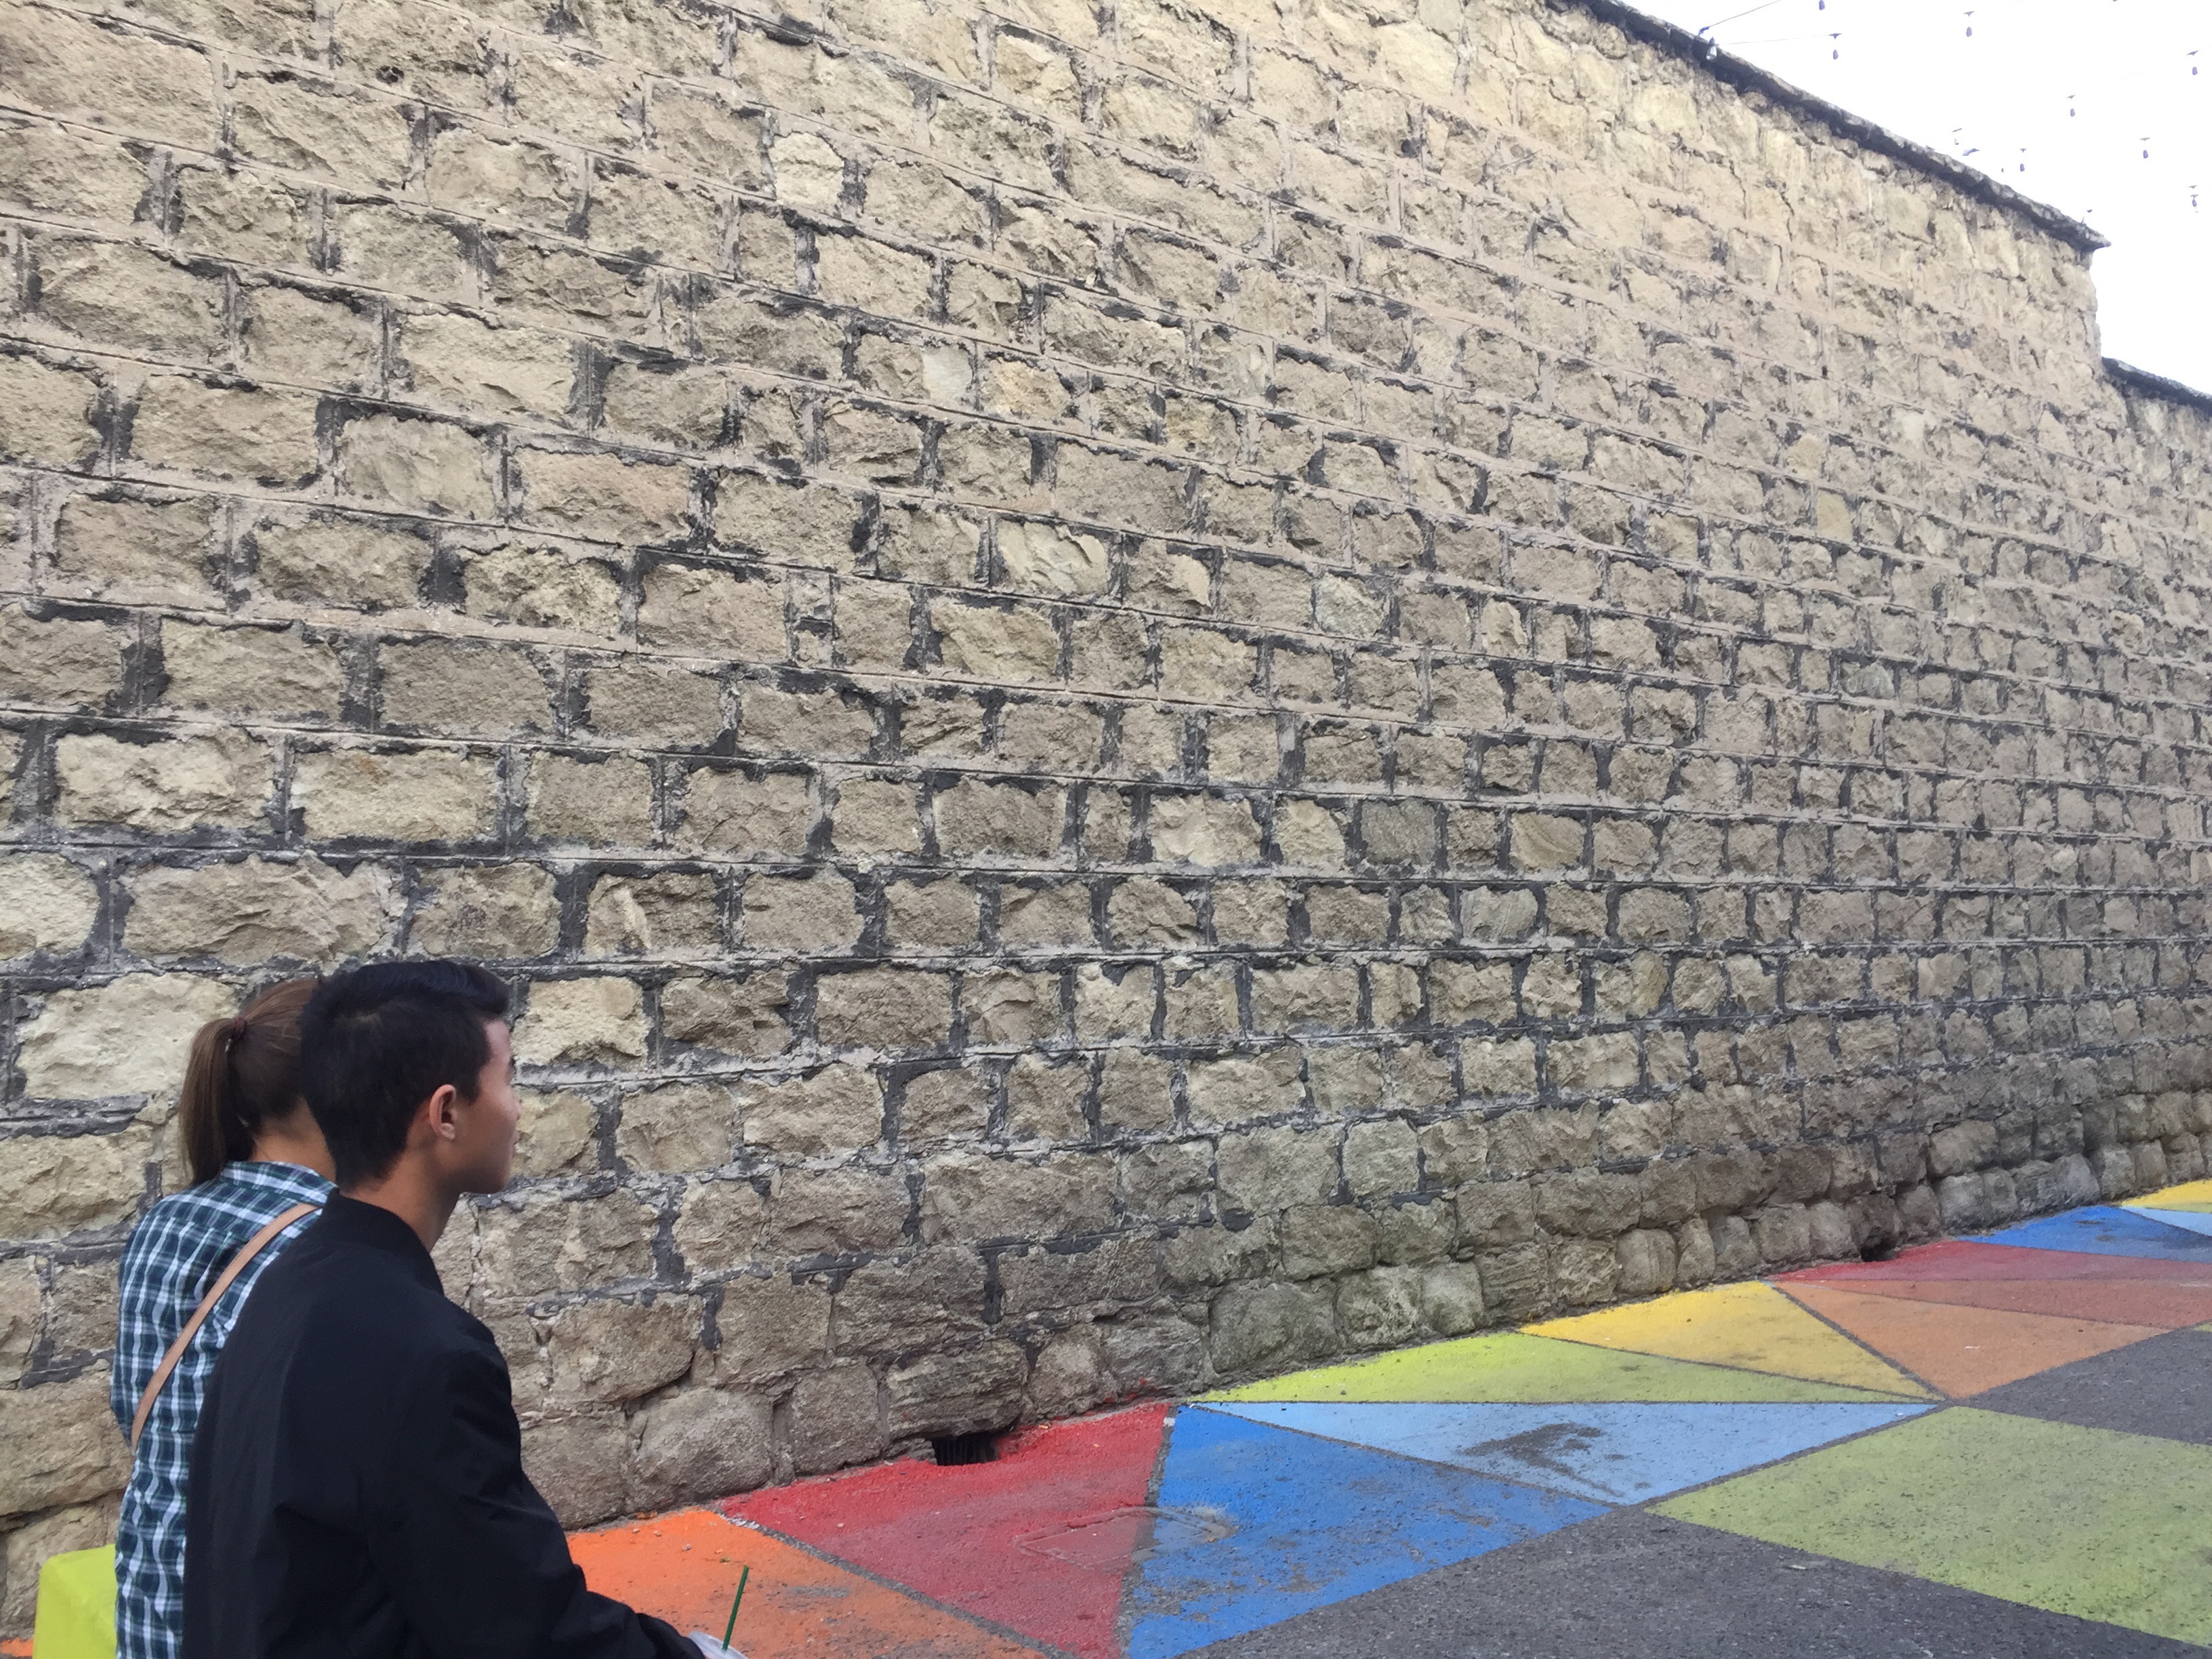
roof, wall, monument, brick, material, art, brickwork, flooring, road surface